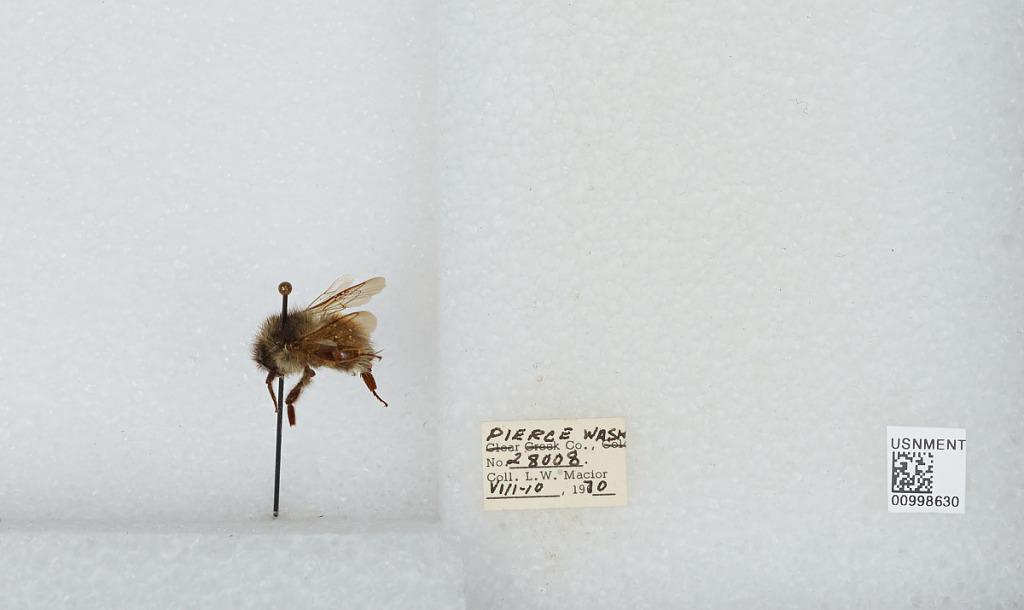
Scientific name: Bombus (Pyrobombus) melanopygus Nylander
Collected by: L. Macior
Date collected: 1970-8-10
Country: United States
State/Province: Washington
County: Pierce
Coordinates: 47.05, -122.12